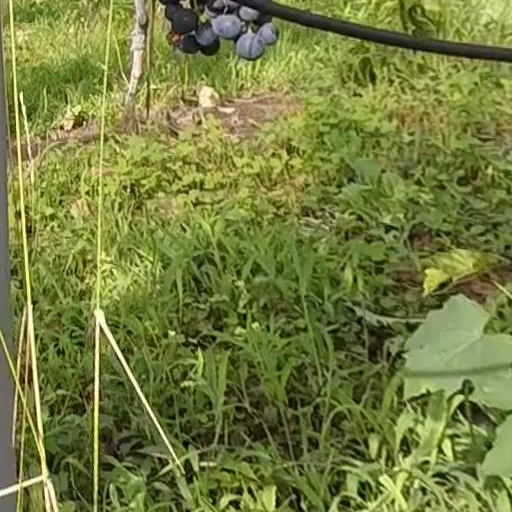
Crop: grape